Katriina Elovirta

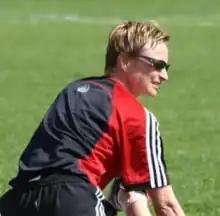
Elovirta in 2006

Katriina Elovirta (15 February 1961 – 19 June 2018) was a Finnish female footballer and was a well known international match referee who served from 1991 to 2003. She served as a referee affiliating with FIFA between 1995 and 2003 She also worked as a development manager for the Finnish Football Association until her death. Elovirta died at age 57 after a long illness.